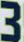
Number: 3